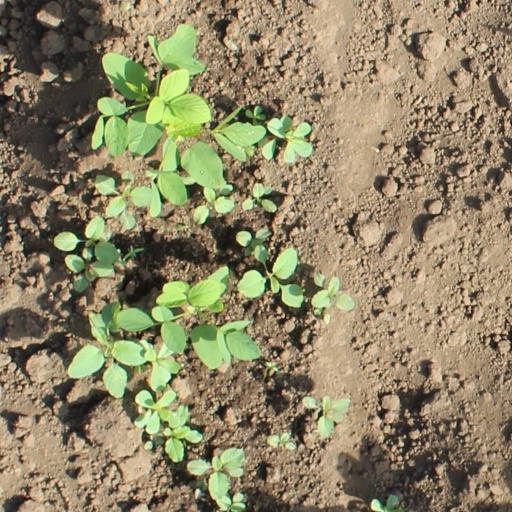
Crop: soybean